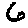
Label: 6